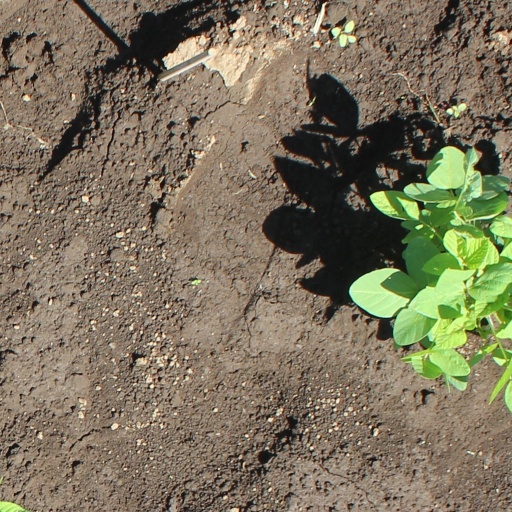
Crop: soybean